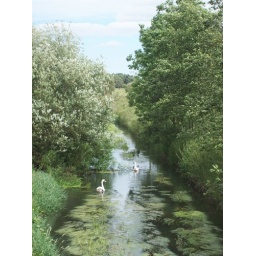
a pair of mute swan glide down the river in this idyllic scene